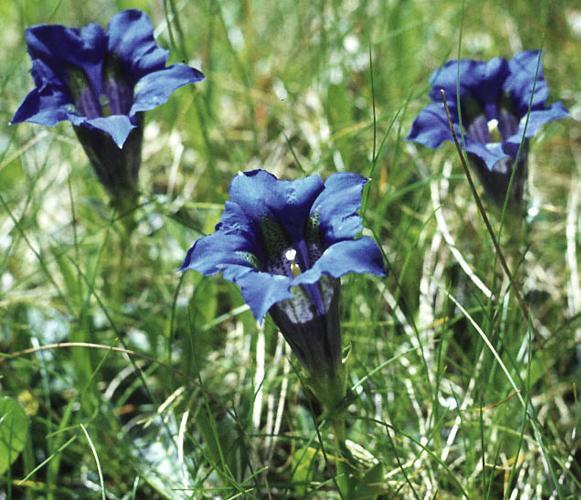
Label: stemless gentian